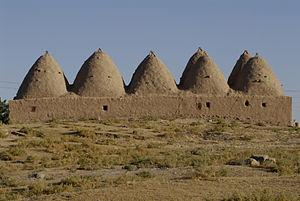
L'eyalet de Raqqa, aussi appelé pachalik d'Urfa, est une province de l'Empire ottoman qui a existé de 1586 à 1864. La résidence habituelle du pacha n'était pas Raqqa, sur l'Euphrate, mais Urfa, l'ancienne Édesse, al-Ruhâ en arabe, aujourd'hui Şanlıurfa, à 200 km plus au nord. Cette province est supprimée en 1864 à l'occasion de la réforme administrative qui transforme les eyalets en vilayets. Son territoire est aujourd'hui partagé entre la Syrie et la Turquie.